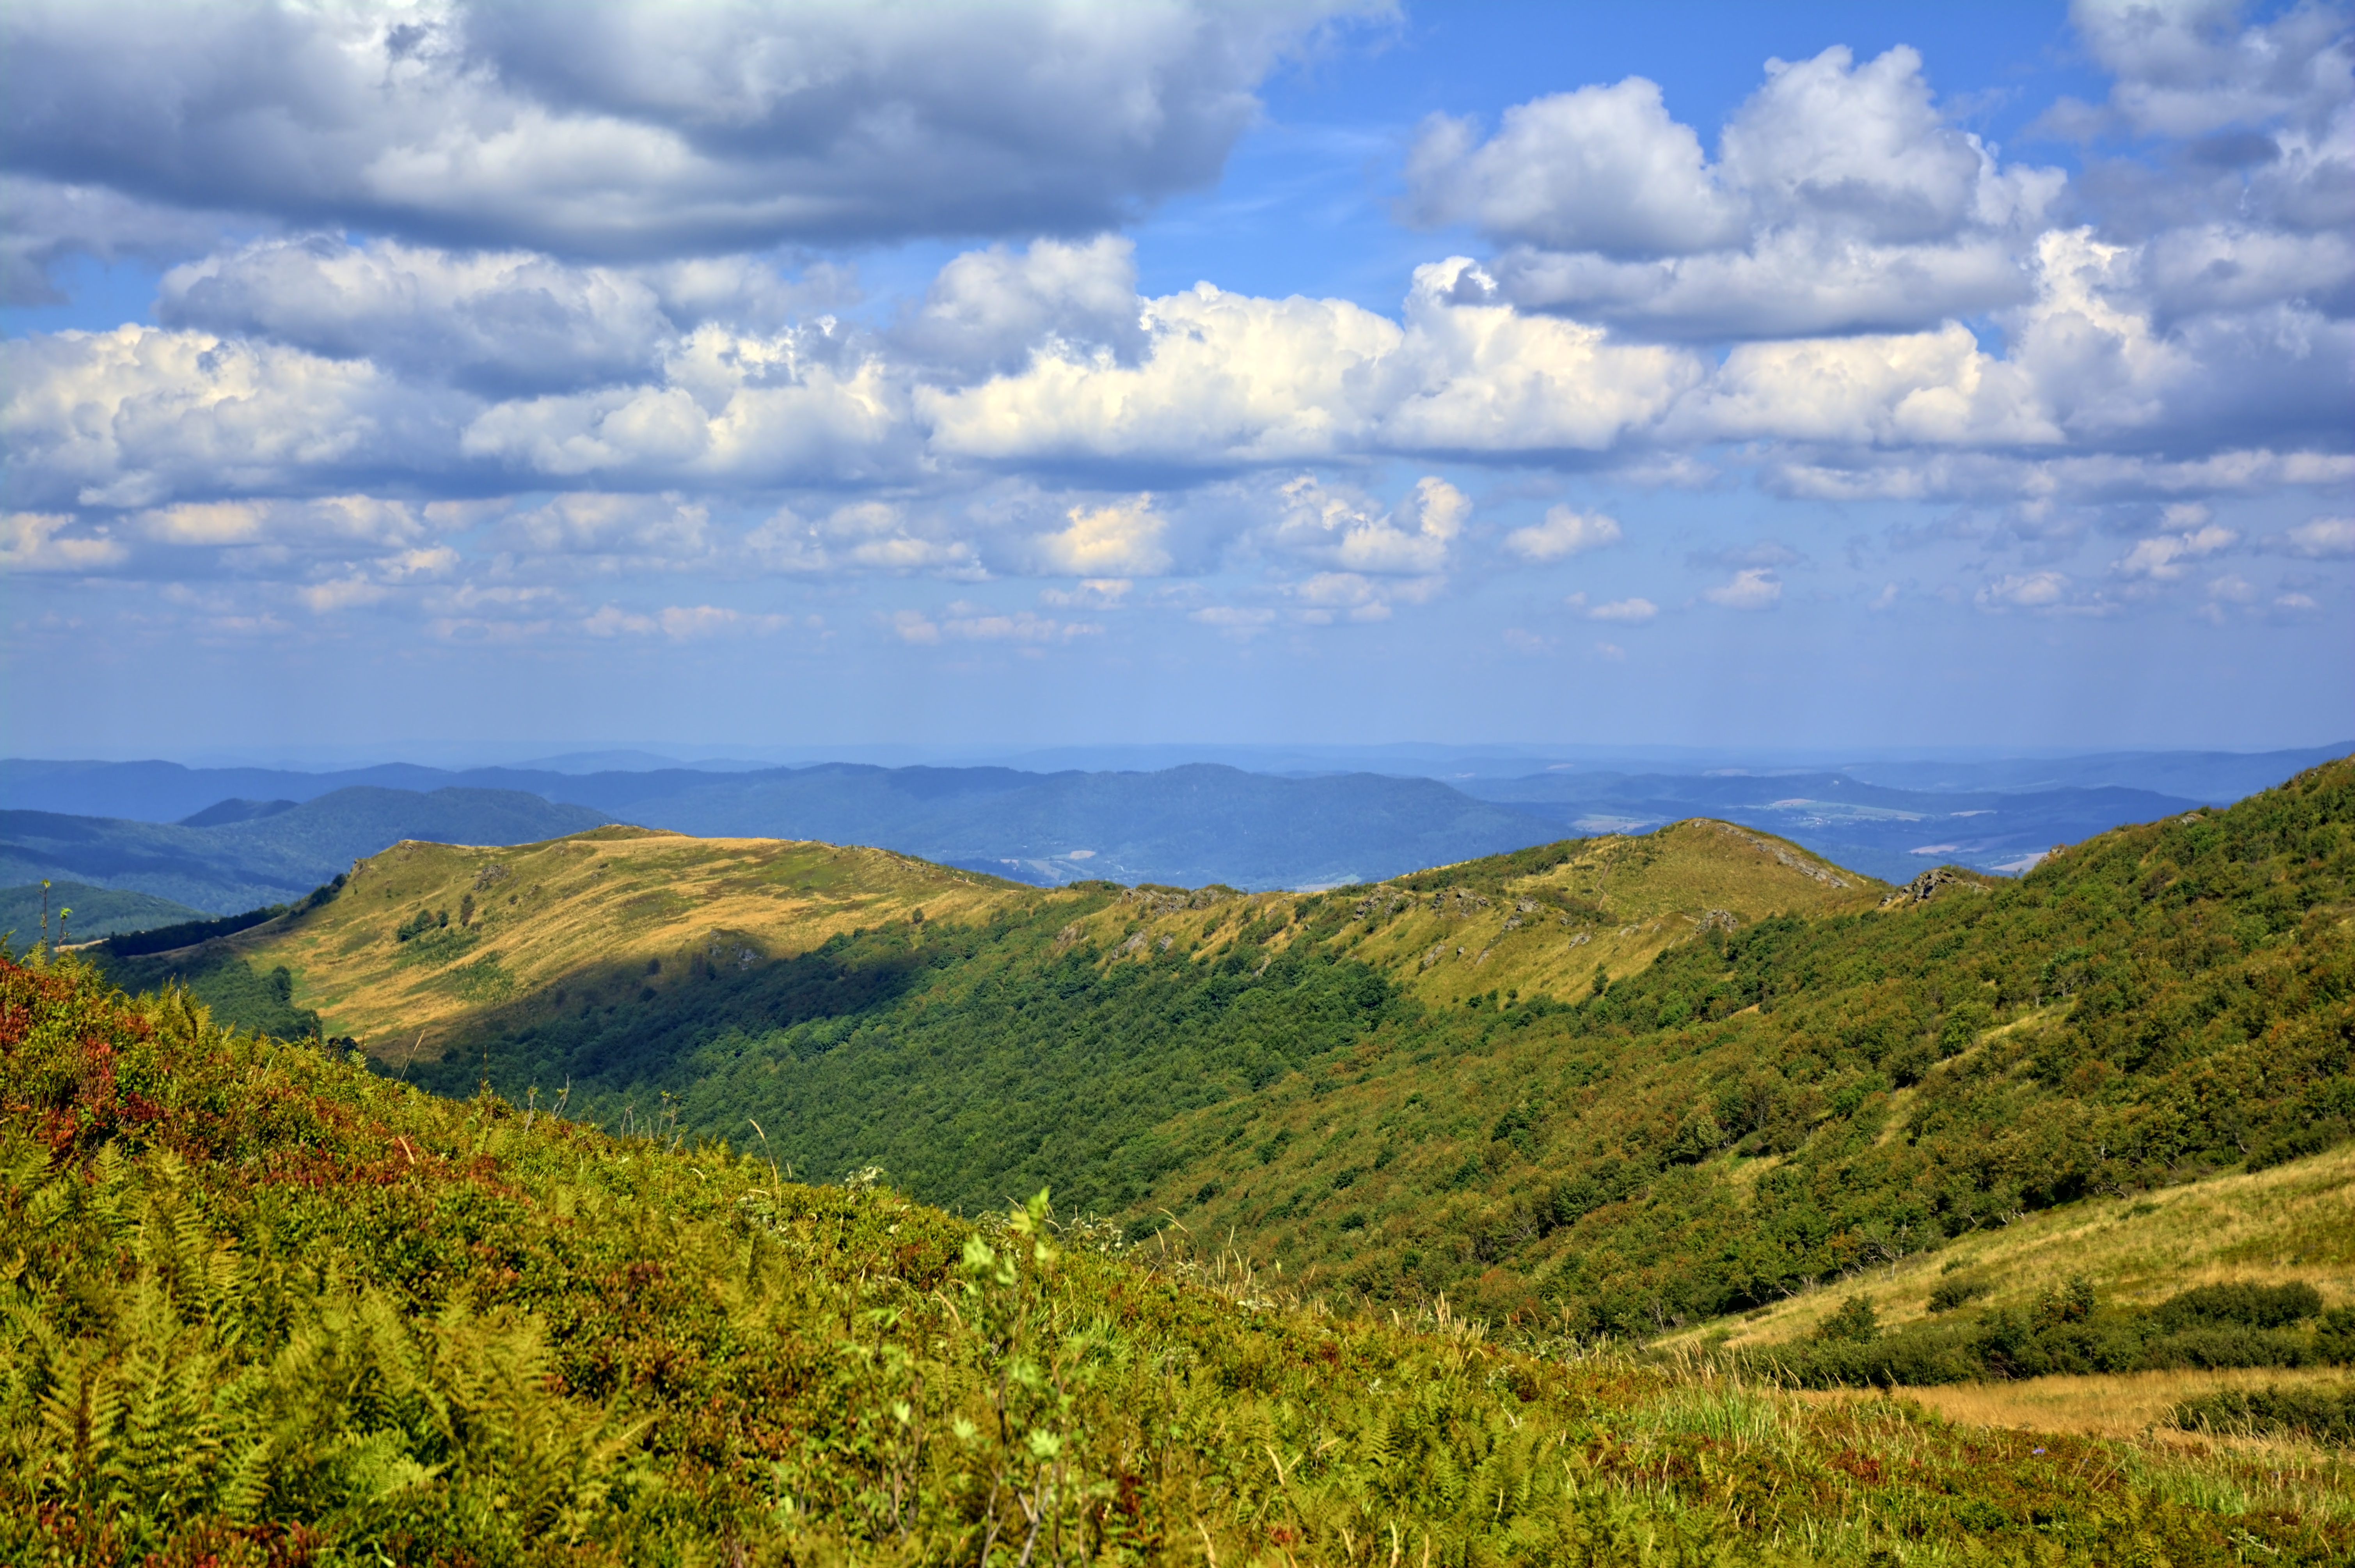
landscape, tree, nature, grass, horizon, wilderness, mountain, cloud, sky, trail, field, meadow, prairie, hill, view, mountain range, panorama, travel, green, autumn, holiday, blue, tourism, highland, ridge, blue sky, top view, sunny, colors, holidays, mountains, grassland, poland, plateau, fell, habitat, loch, time of year, ecosystem, tops, the silence, peace of mind, rural area, landform, bieszczady, the horizon, beech berdo, tarnica, natural environment, geographical feature, mountainous landforms